George R. Dyer

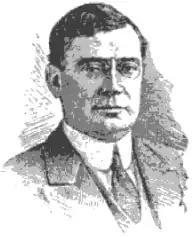

George Rathbone Dyer (June 24, 1869 – August 31, 1934) was a scion of a prominent Rhode Island family who was a New York City businessman, military officer, and public servant, best known today for his work overseeing the New York Bridge and Tunnel Commission (which built the Holland Tunnel), and the Port Authority of New York and New Jersey.